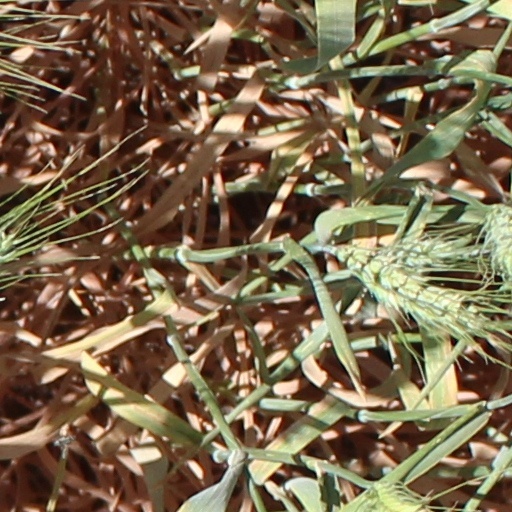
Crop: wheat